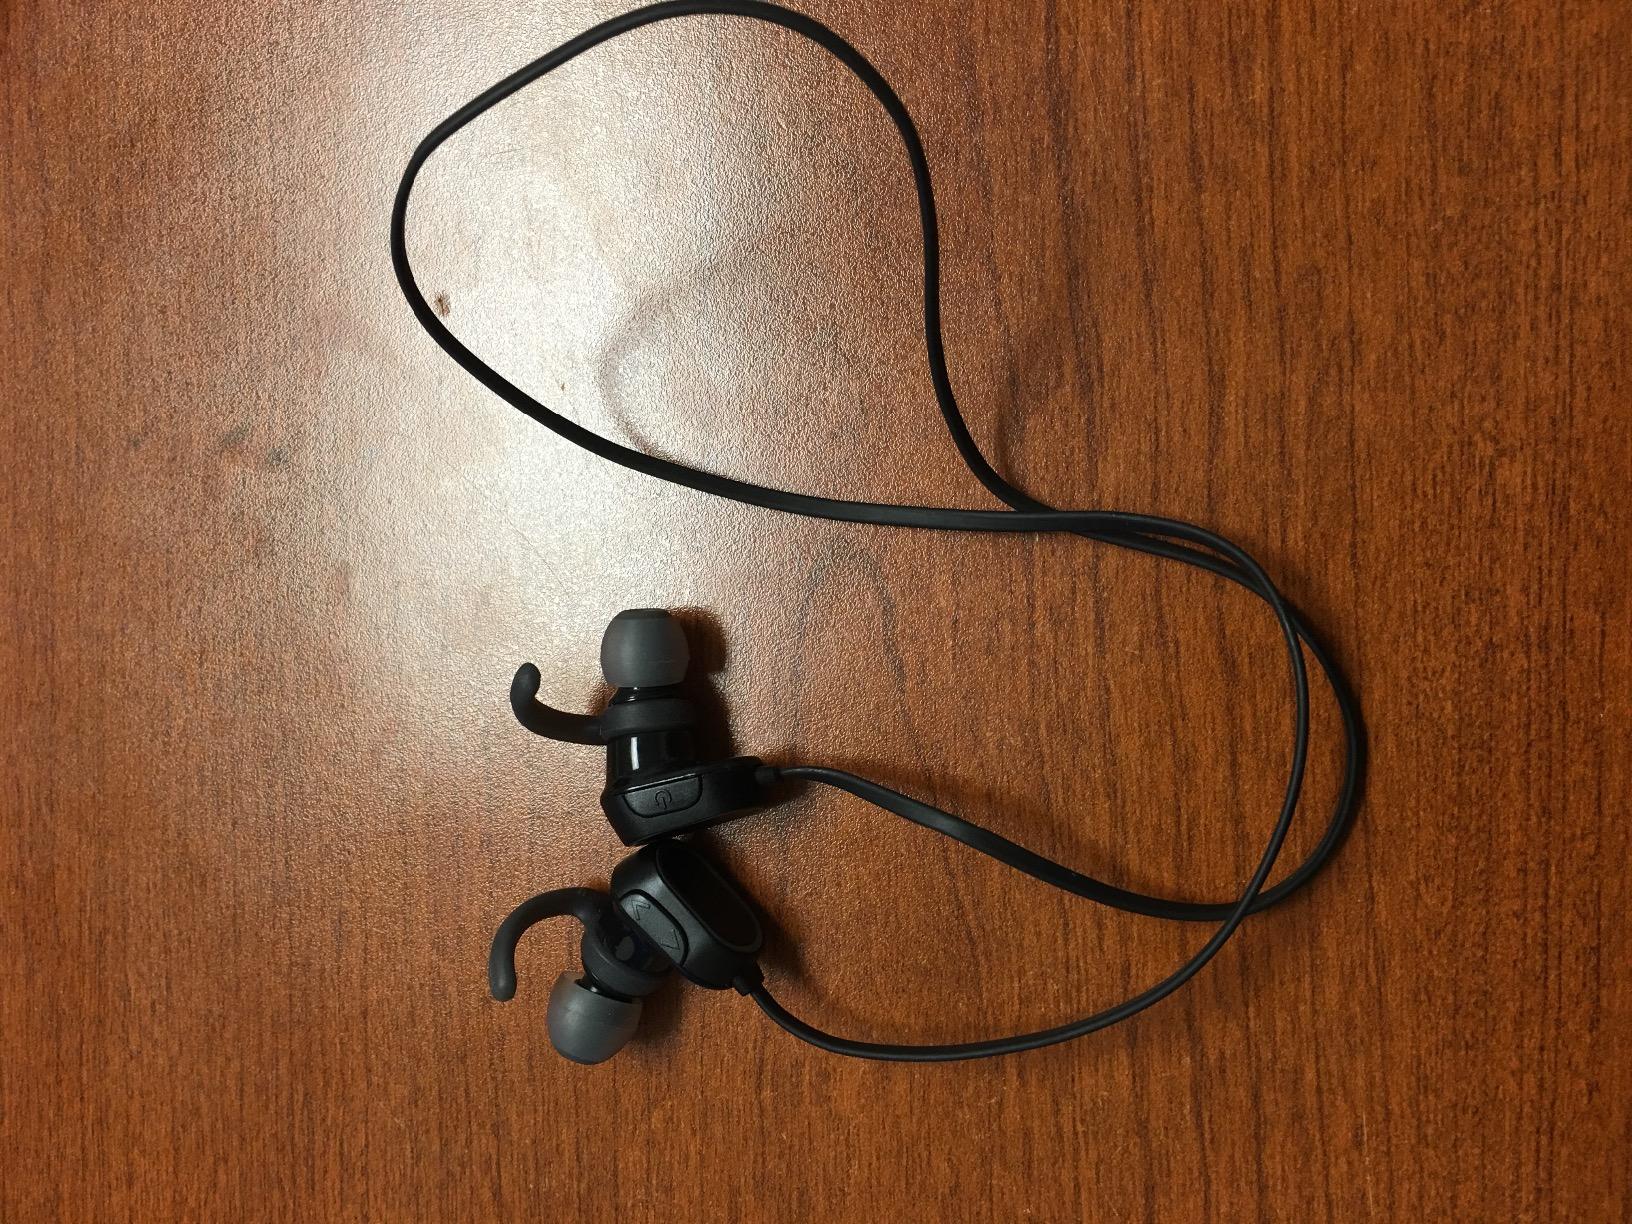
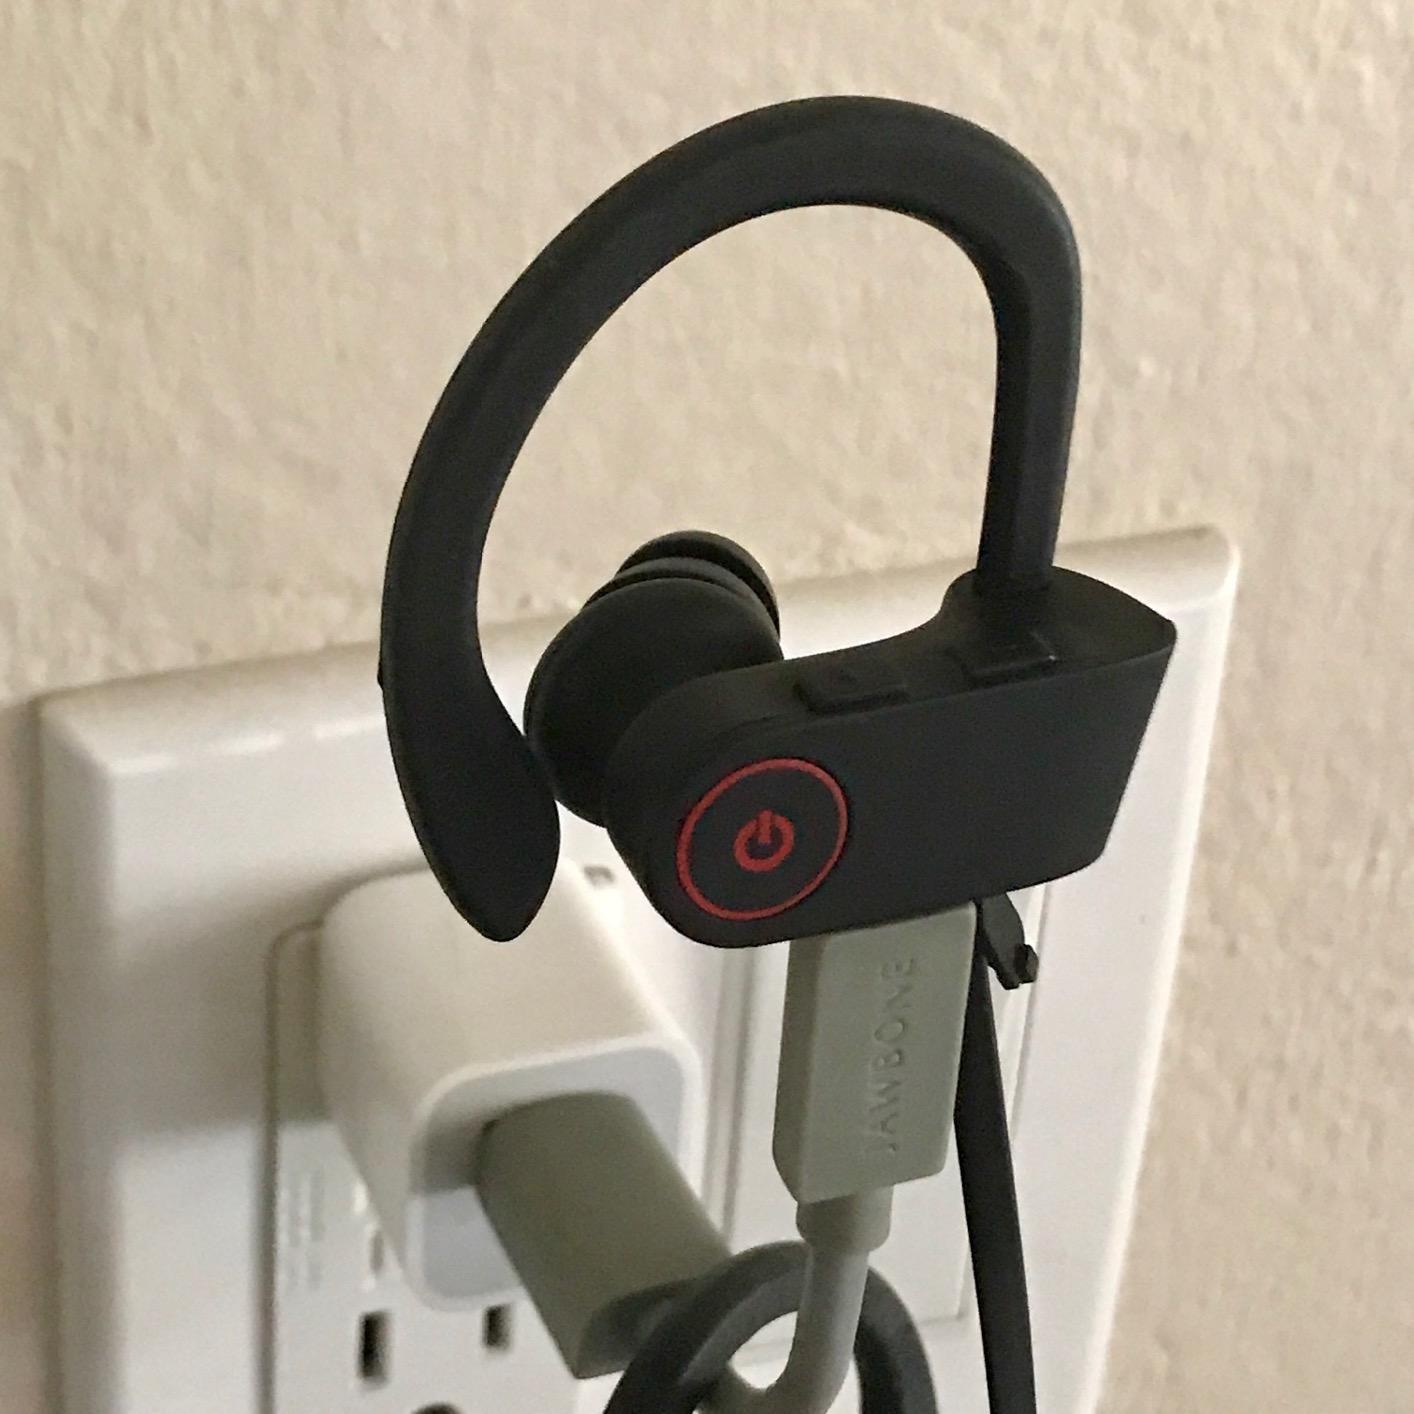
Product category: headphones
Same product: no